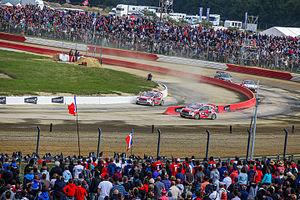
Le championnat du monde de rallycross FIA 2015 présenté par Monster Energy est la deuxième saison du championnat du monde de rallycross. La saison comporte treize épreuves et a démarré le 25 avril 2015 avec l'épreuve portugaise disputée à Montalegre. La saison a pris fin à San Luis, Argentine. Petter Solberg est sacré pour la deuxième fois consécutive, champion du monde en Supercar. Dans la catégorie inférieure, en RX Lites, Kevin Hansen est sacré champion du monde.
Le circuit de Lohéac est un circuit de sport automobile situé en Ille-et-Vilaine, sur le territoire de la commune éponyme. Outre le circuit de Rallycross, le site comprend une piste de 2,5 km entièrement asphaltée, une piste de Karting, un espace d'évolution 4x4 et offre des parcours de quad.